Monte Carlo (2011 film)

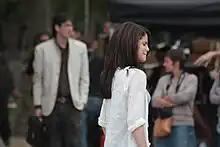
Gomez filming a scene on location in Paris, France

"Monte Carlo" is loosely based on the novel "Headhunters" by Jules Bass. The novel tells the story of four New Jersey women who pretend to be wealthy heiresses while searching for rich potential husbands in Monte Carlo. There, they meet four gigolos posing as wealthy playboys. Fox bought the film rights to the novel in 1999, three years prior to the novel's publication. In 2005, Hollywood trade magazine "Variety" announced that siblings Jez and John-Henry Butterworth would be writing the script. It was also reported that actress Nicole Kidman had signed on to play the lead, as well as to produce the film with Rick Schwartz.